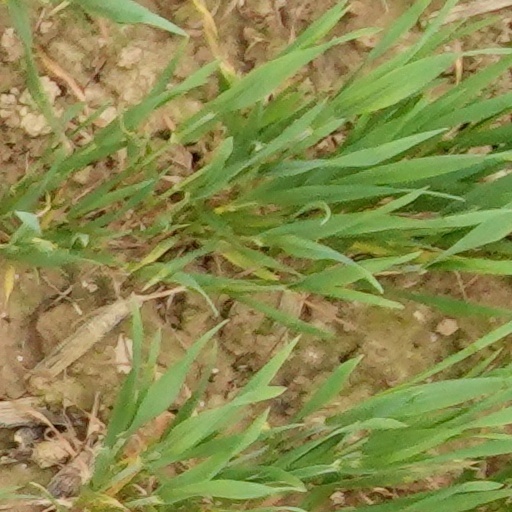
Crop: wheat